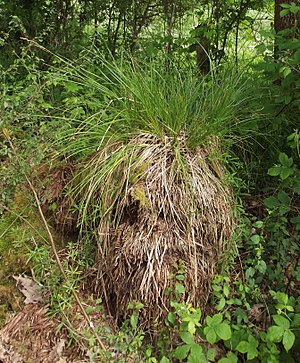
Topstar / Galleri
Vækstform.
Topstar, ofte skrevet top-star, er et 50-150 cm højt halvgræs, der vokser ved søer, i ellesumpe og væld. Topstar danner meget store tuer.